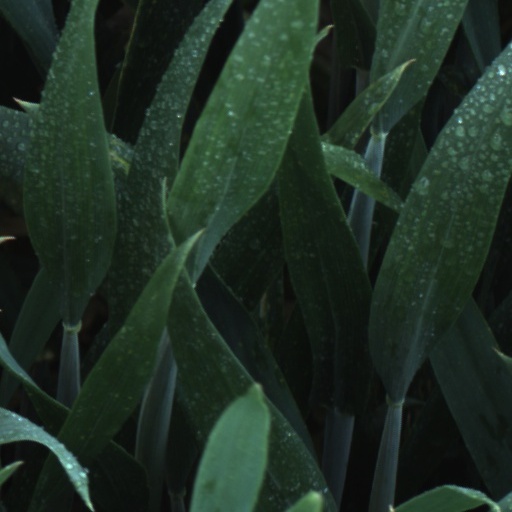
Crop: wheat